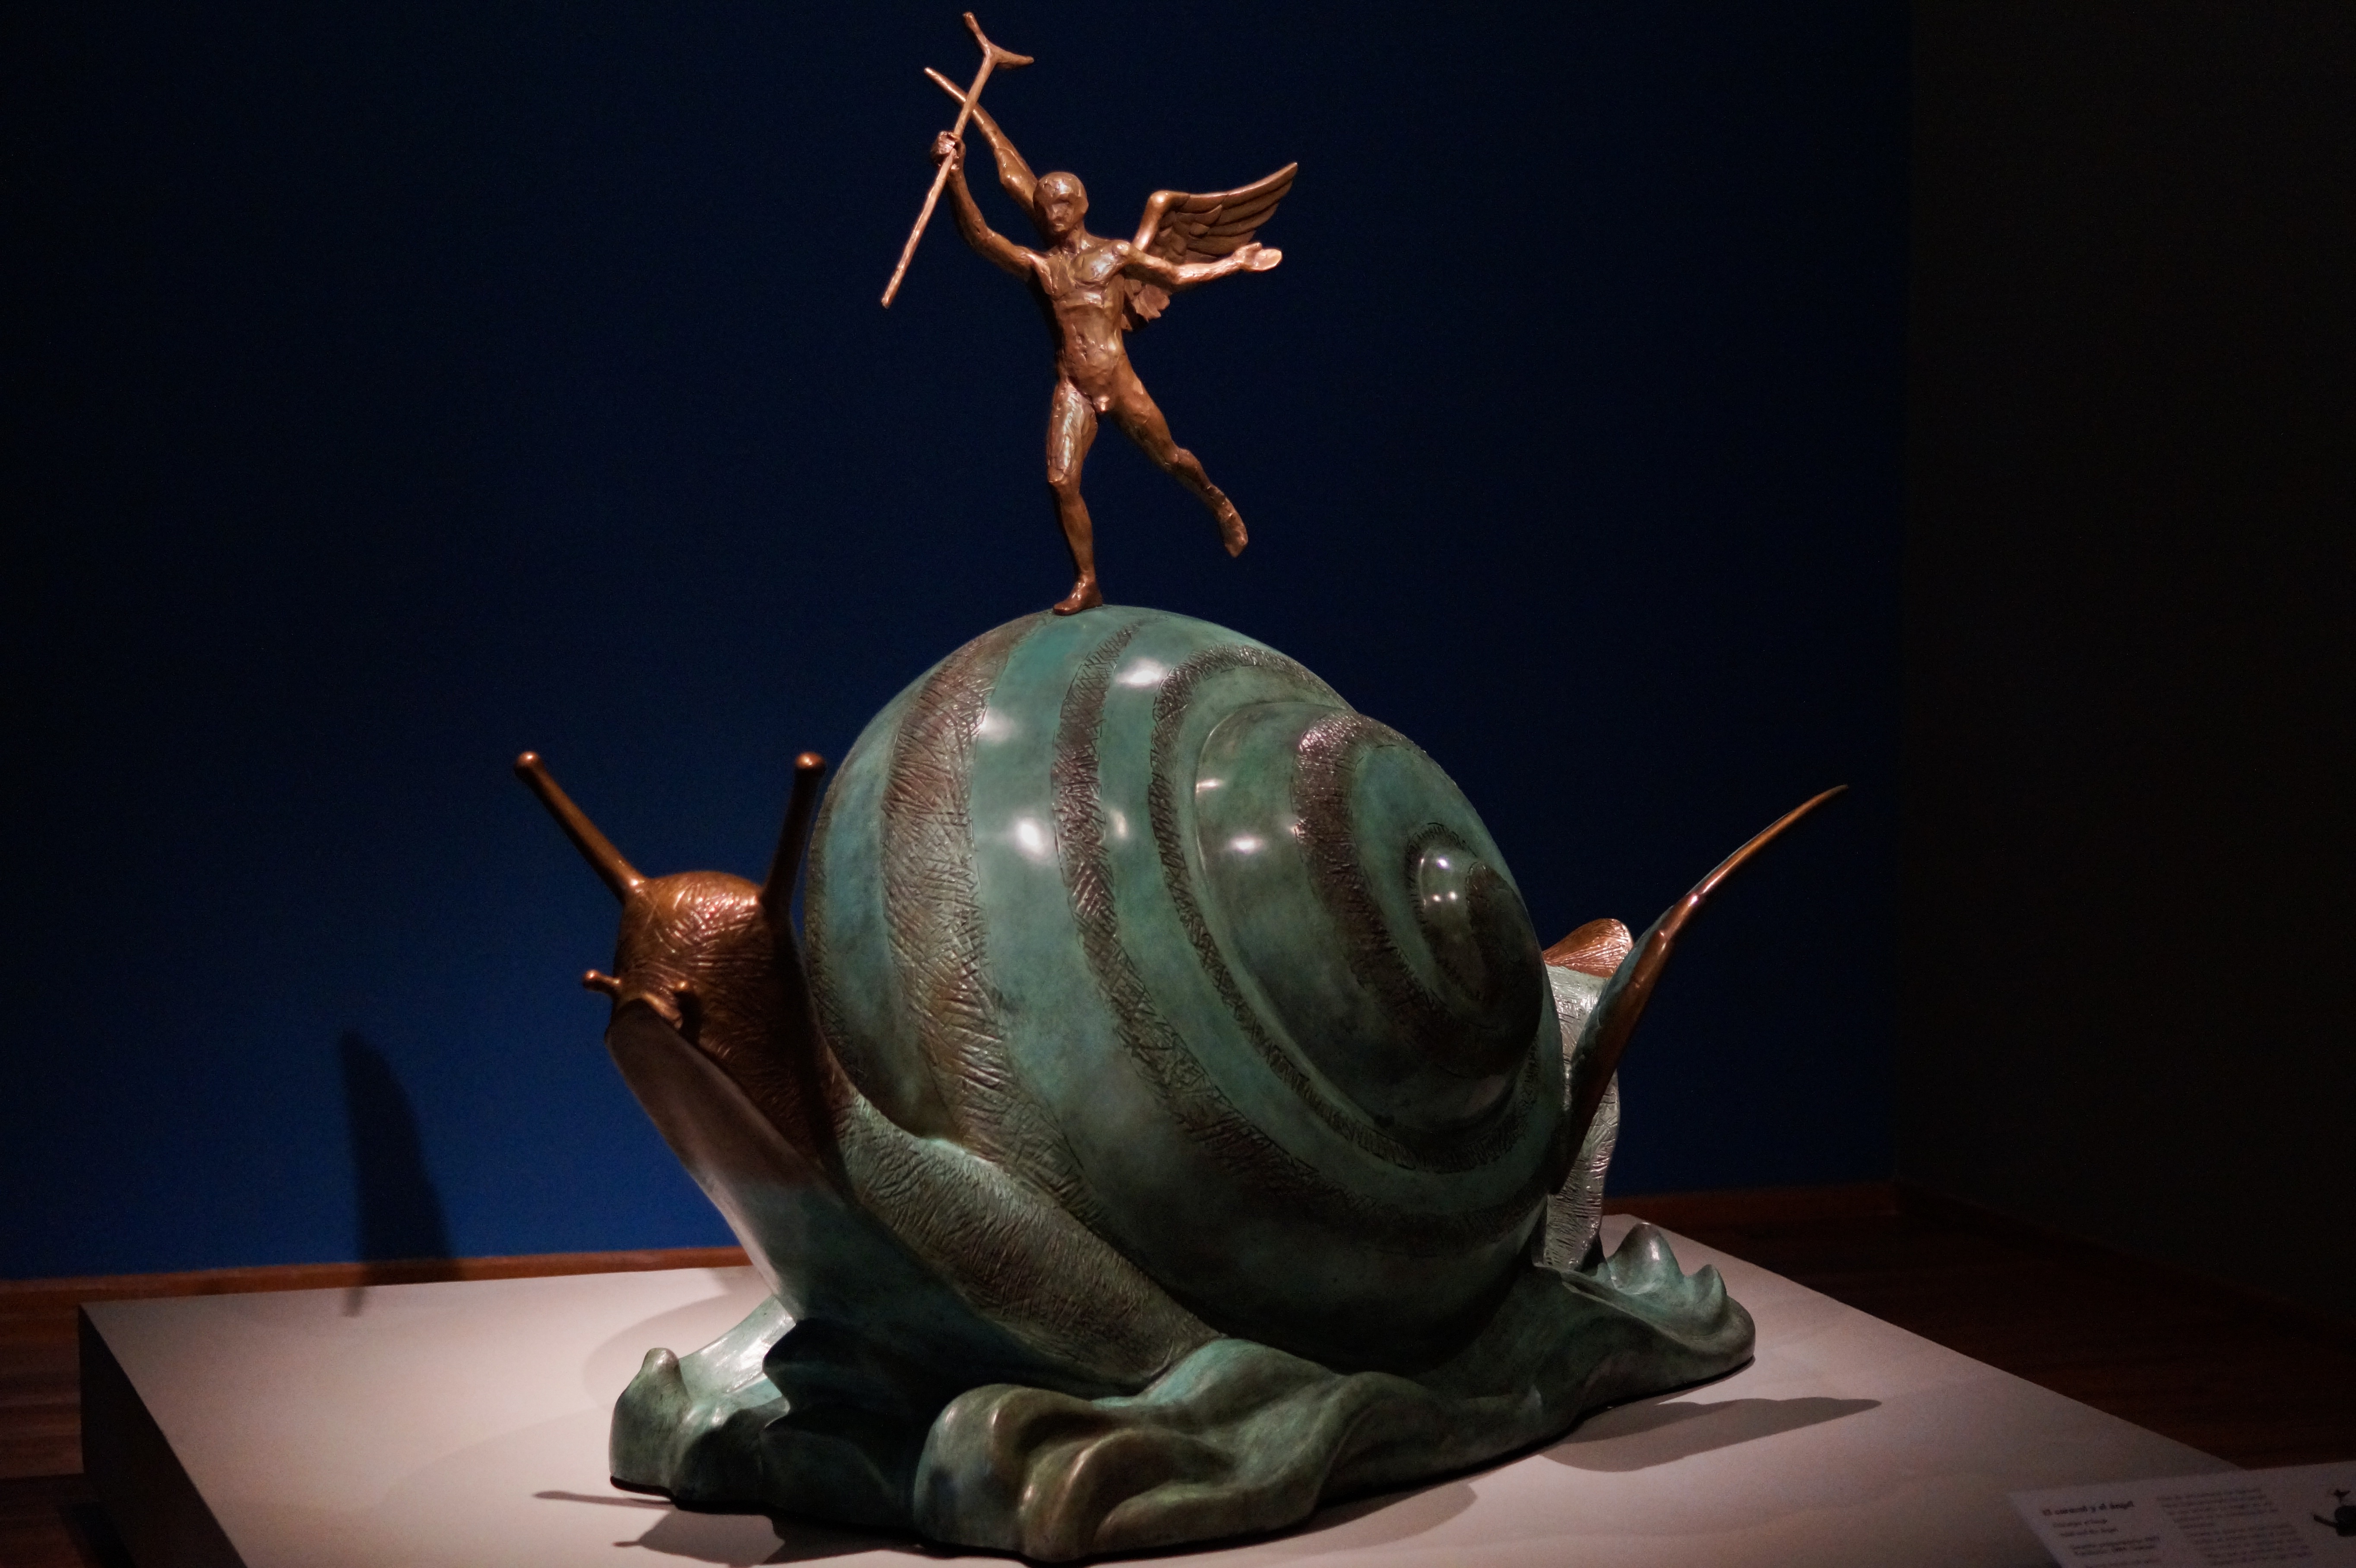
statue, sculpture, art, surrealism, illustration, carving, dali, museo soumaya, salvador dali, snail and angel